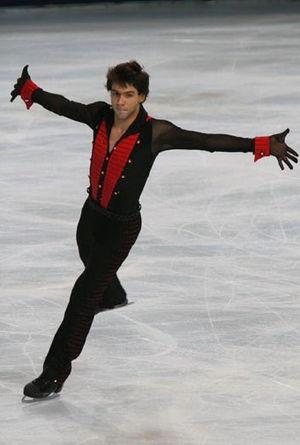
Alban Préaubert est un patineur artistique français. Il est cinq fois médaillé de bronze aux championnats de France.